Wendell "Bud" Hurlbut

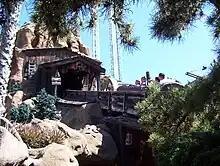
Timber Mountain Log Ride at Knott's.

Wendell "Bud" Hurlbut (June 13, 1918 – January 5, 2011) was a designer, builder, entrepreneur, and one of the first creators of theme parks in the United States.